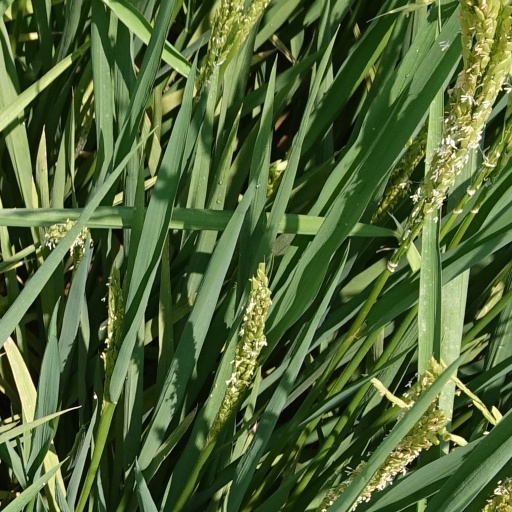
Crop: rice